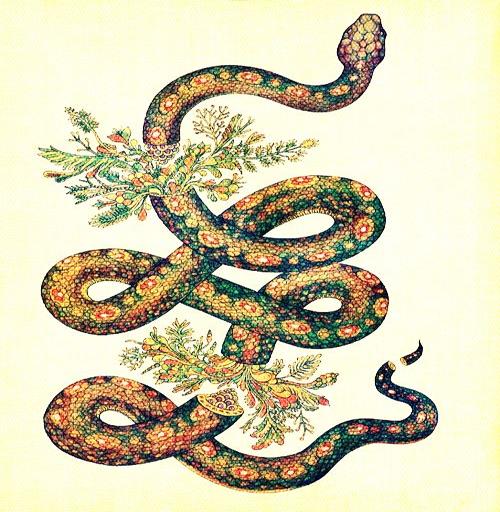
this is honestly one of the most beautiful pictures i 've ever seen .